6th Airborne Division in Palestine

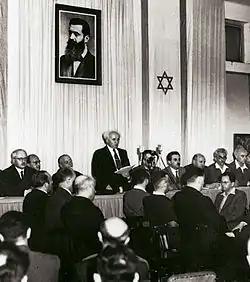
David Ben-Gurion reading out the Israeli Declaration of Independence

On 4 May a group of around forty men carried out the Acre Prison break, releasing forty-one Jews and 214 Arabs. At the same time a mortar attack was carried out on the 2nd Parachute Battalion's camp, as a diversion. The first unit to reach the prison was a platoon from the 1st Parachute Battalion, 35 minutes later. Other men from the battalion and some divisional units were bathing in the sea a short distance from the prison. A truck load of escaping prisoners opened fire on one unit's armoured car. The escaping truck then reached an improvised road block set up by some bathers and crashed under fire. The division's bathing party killed four attackers, four Jewish and one Arab escapee, and recaptured thirteen Jews. The bathers had eight men wounded during the short battle. While this was going on, the 1st Parachute Brigade was establishing a cordon around Acre and the surrounding area but no further escapees were caught.